Meir Ben-Shabbat

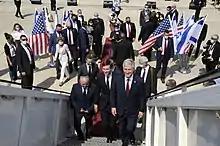
Meir Ben-Shabbat joins delegation as part of Abraham Accords.

Ben-Shabbat played a role in establishing ties with Israel and the United Arab Emirates, Morocco and Bahrain as part of the US brokered Abraham Accords. In October 2020, he joined US Treasury Secretary Steve Mnuchin and other Israeli and American officials on the first official business delegation to the UAE. He led the Israeli delegation to Bahrain.